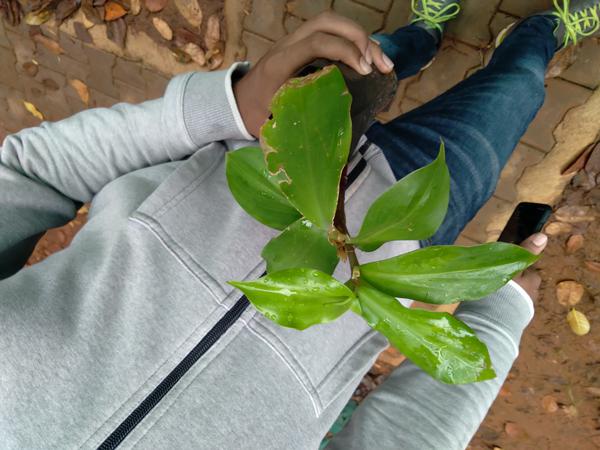
Plant: Insulin